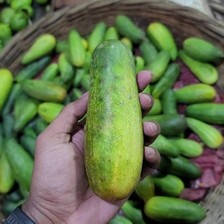
Label: cucumber